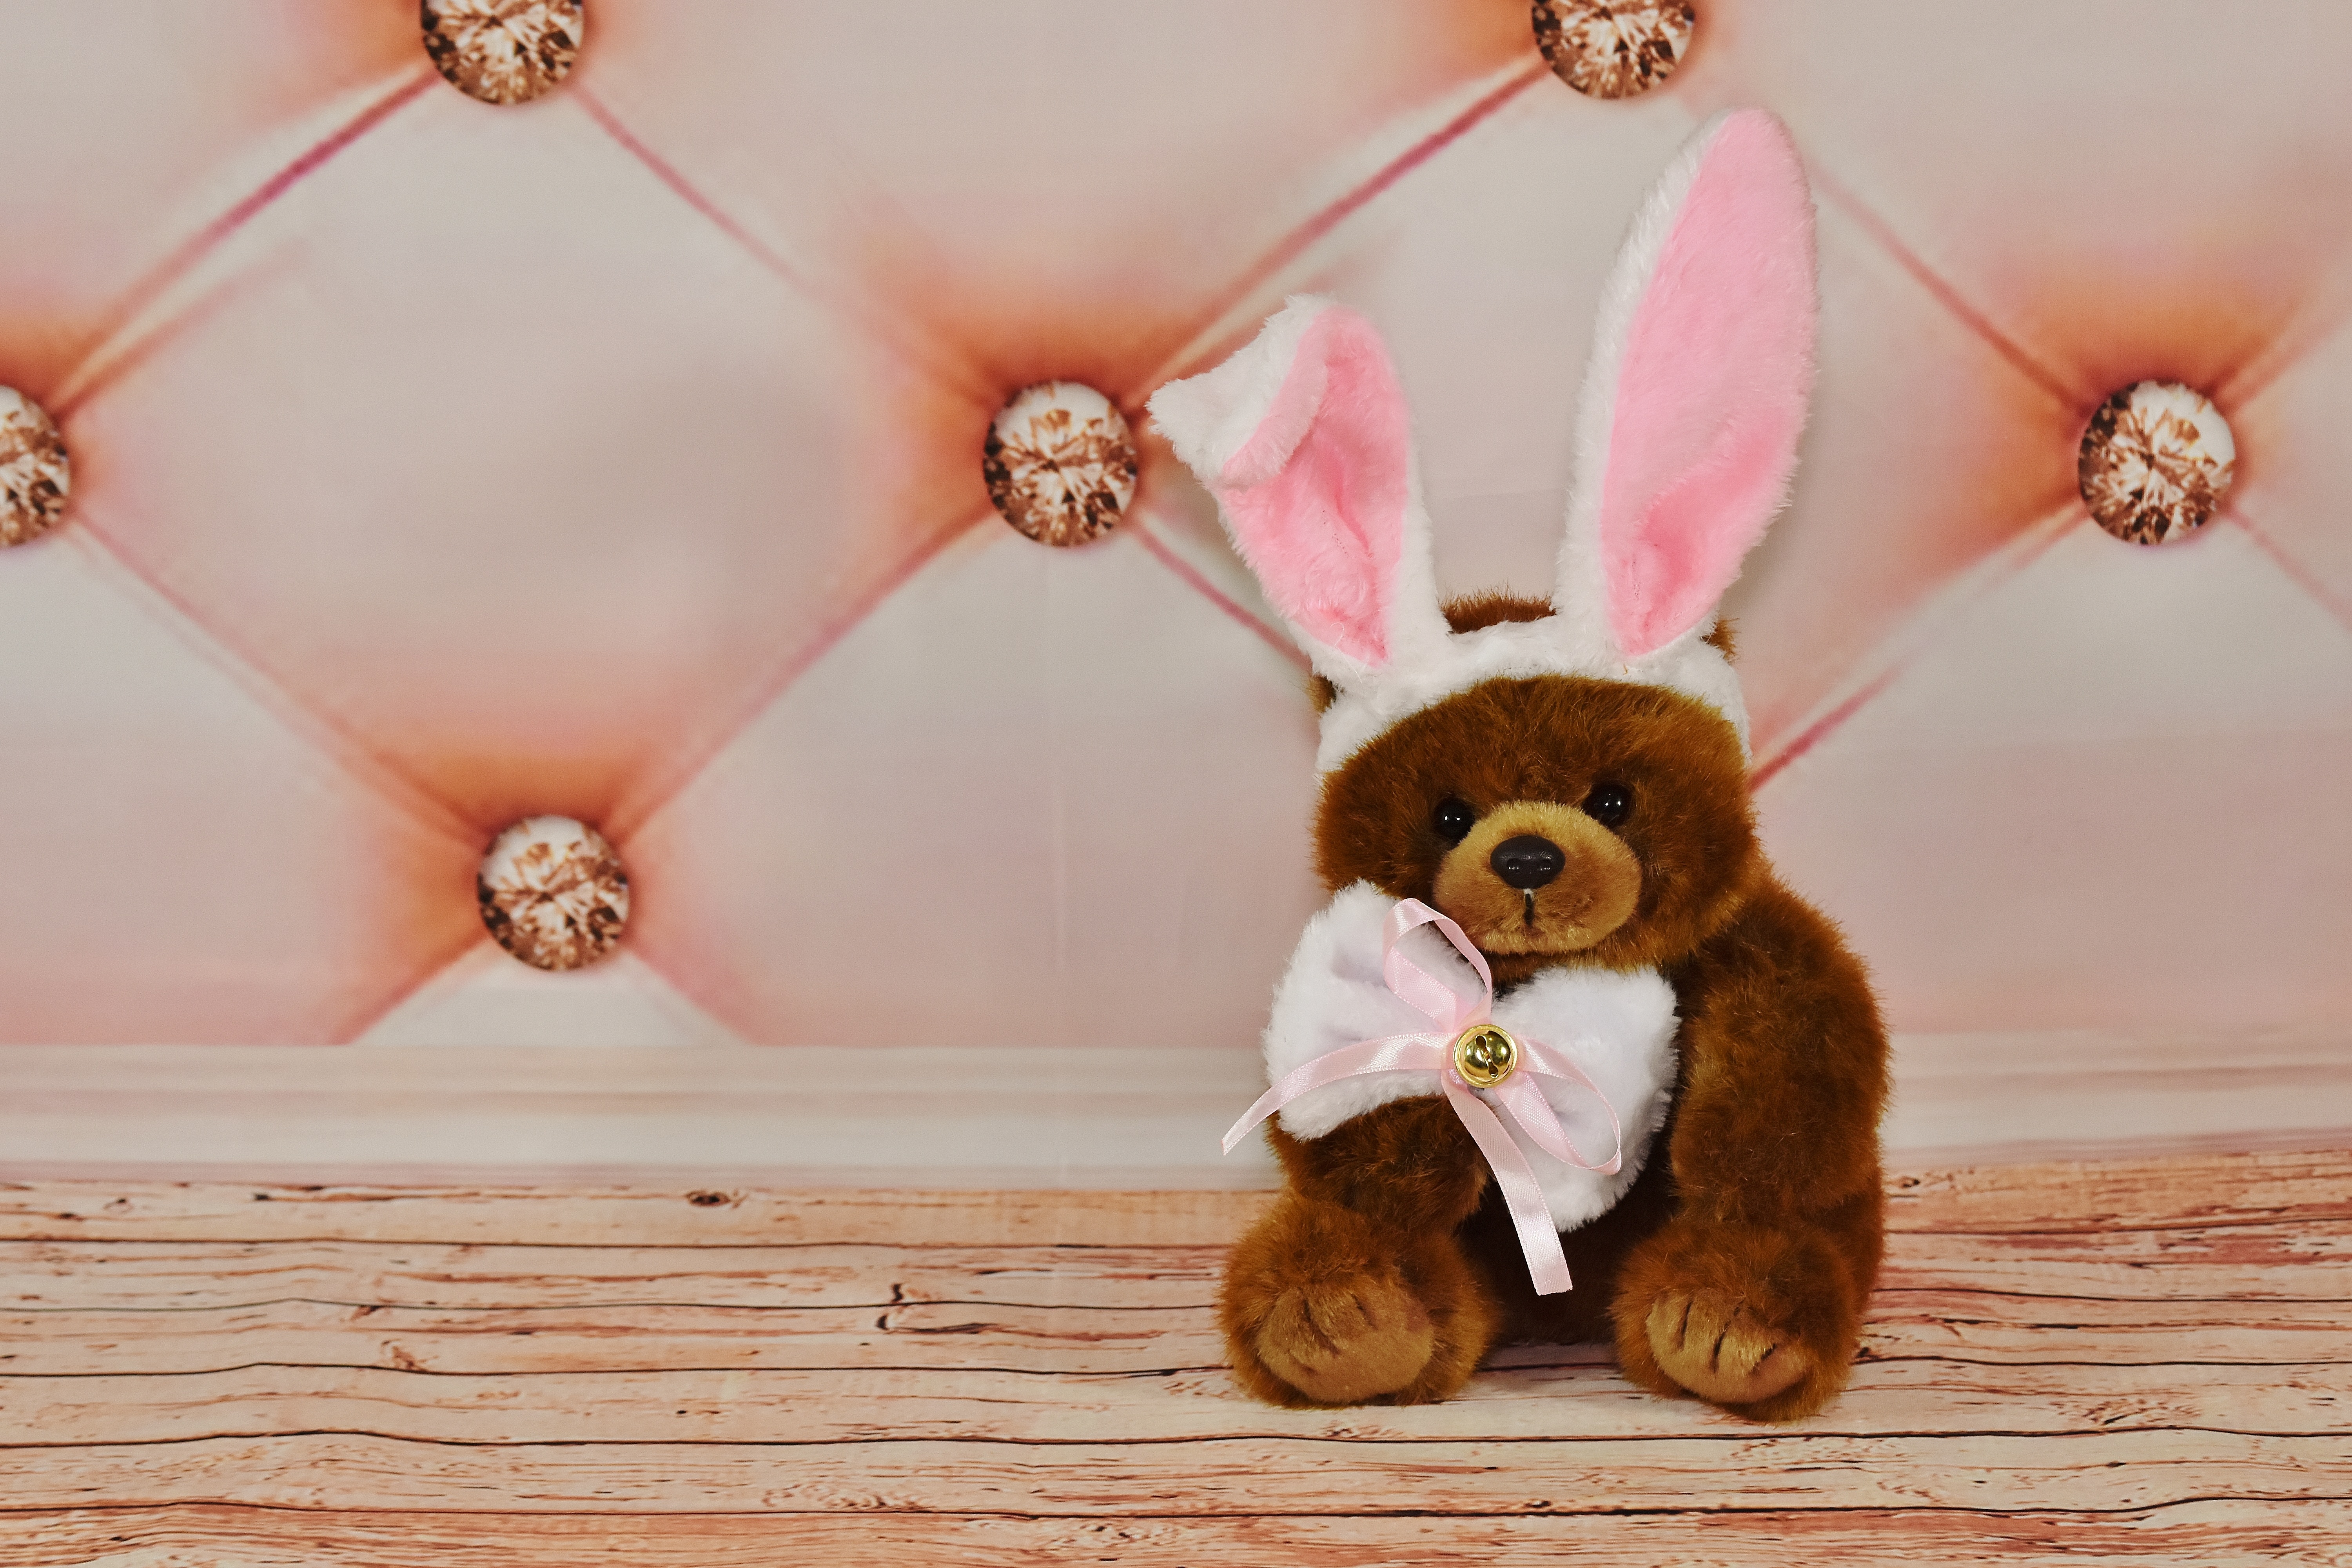
holiday, toy, teddy bear, dressed up, skin, funny, easter, greeting card, easter bunny, panel, teddy, soft toy, stuffed toy